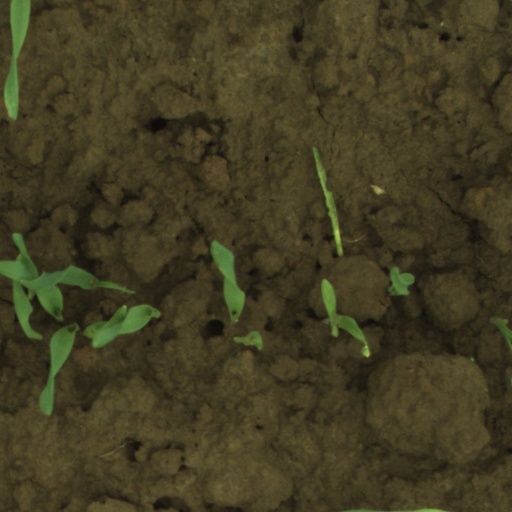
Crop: wheat